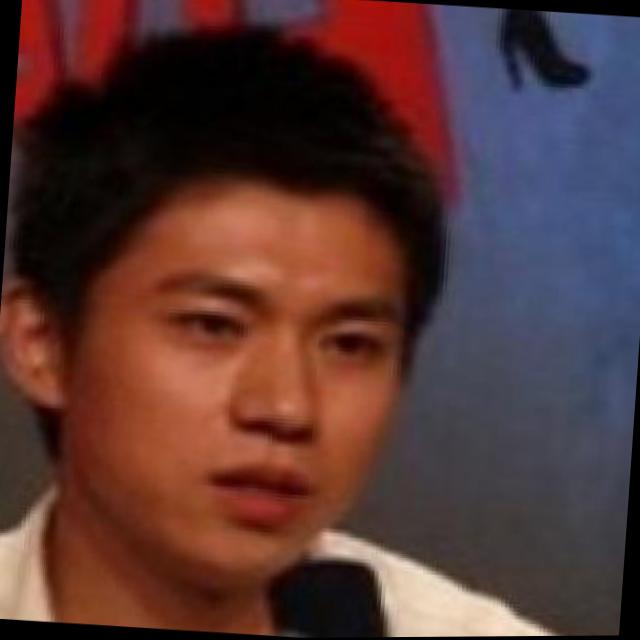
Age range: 21-44